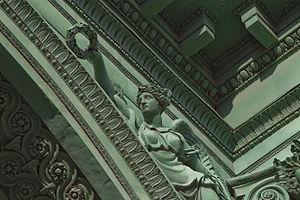
L’arc de triomphe de Narva a été construit en 1814 afin de célébrer la victoire russe sur Napoléon Iᵉʳ. Il est placé à l'embouchure de la route menant de Saint-Pétersbourg à Peterhof, Narva et Revel. Il s’agit d'un homologue russe à l’arc de triomphe du Carrousel.